Antonio D. James

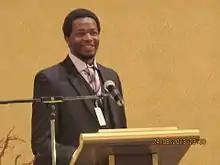
James accepting Action on Film International Film Festival Award for "Trey"

Antonio D. James, (born June 3, 1985) is an American film director from Memphis, Tennessee.